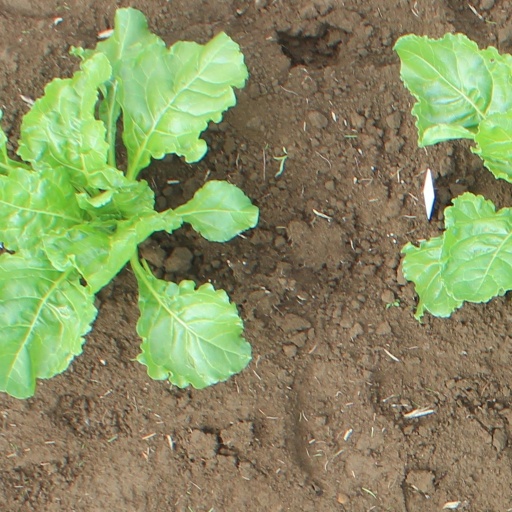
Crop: sugar beet